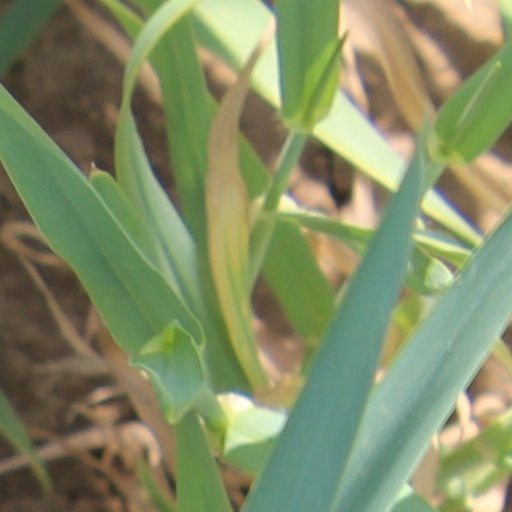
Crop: wheat